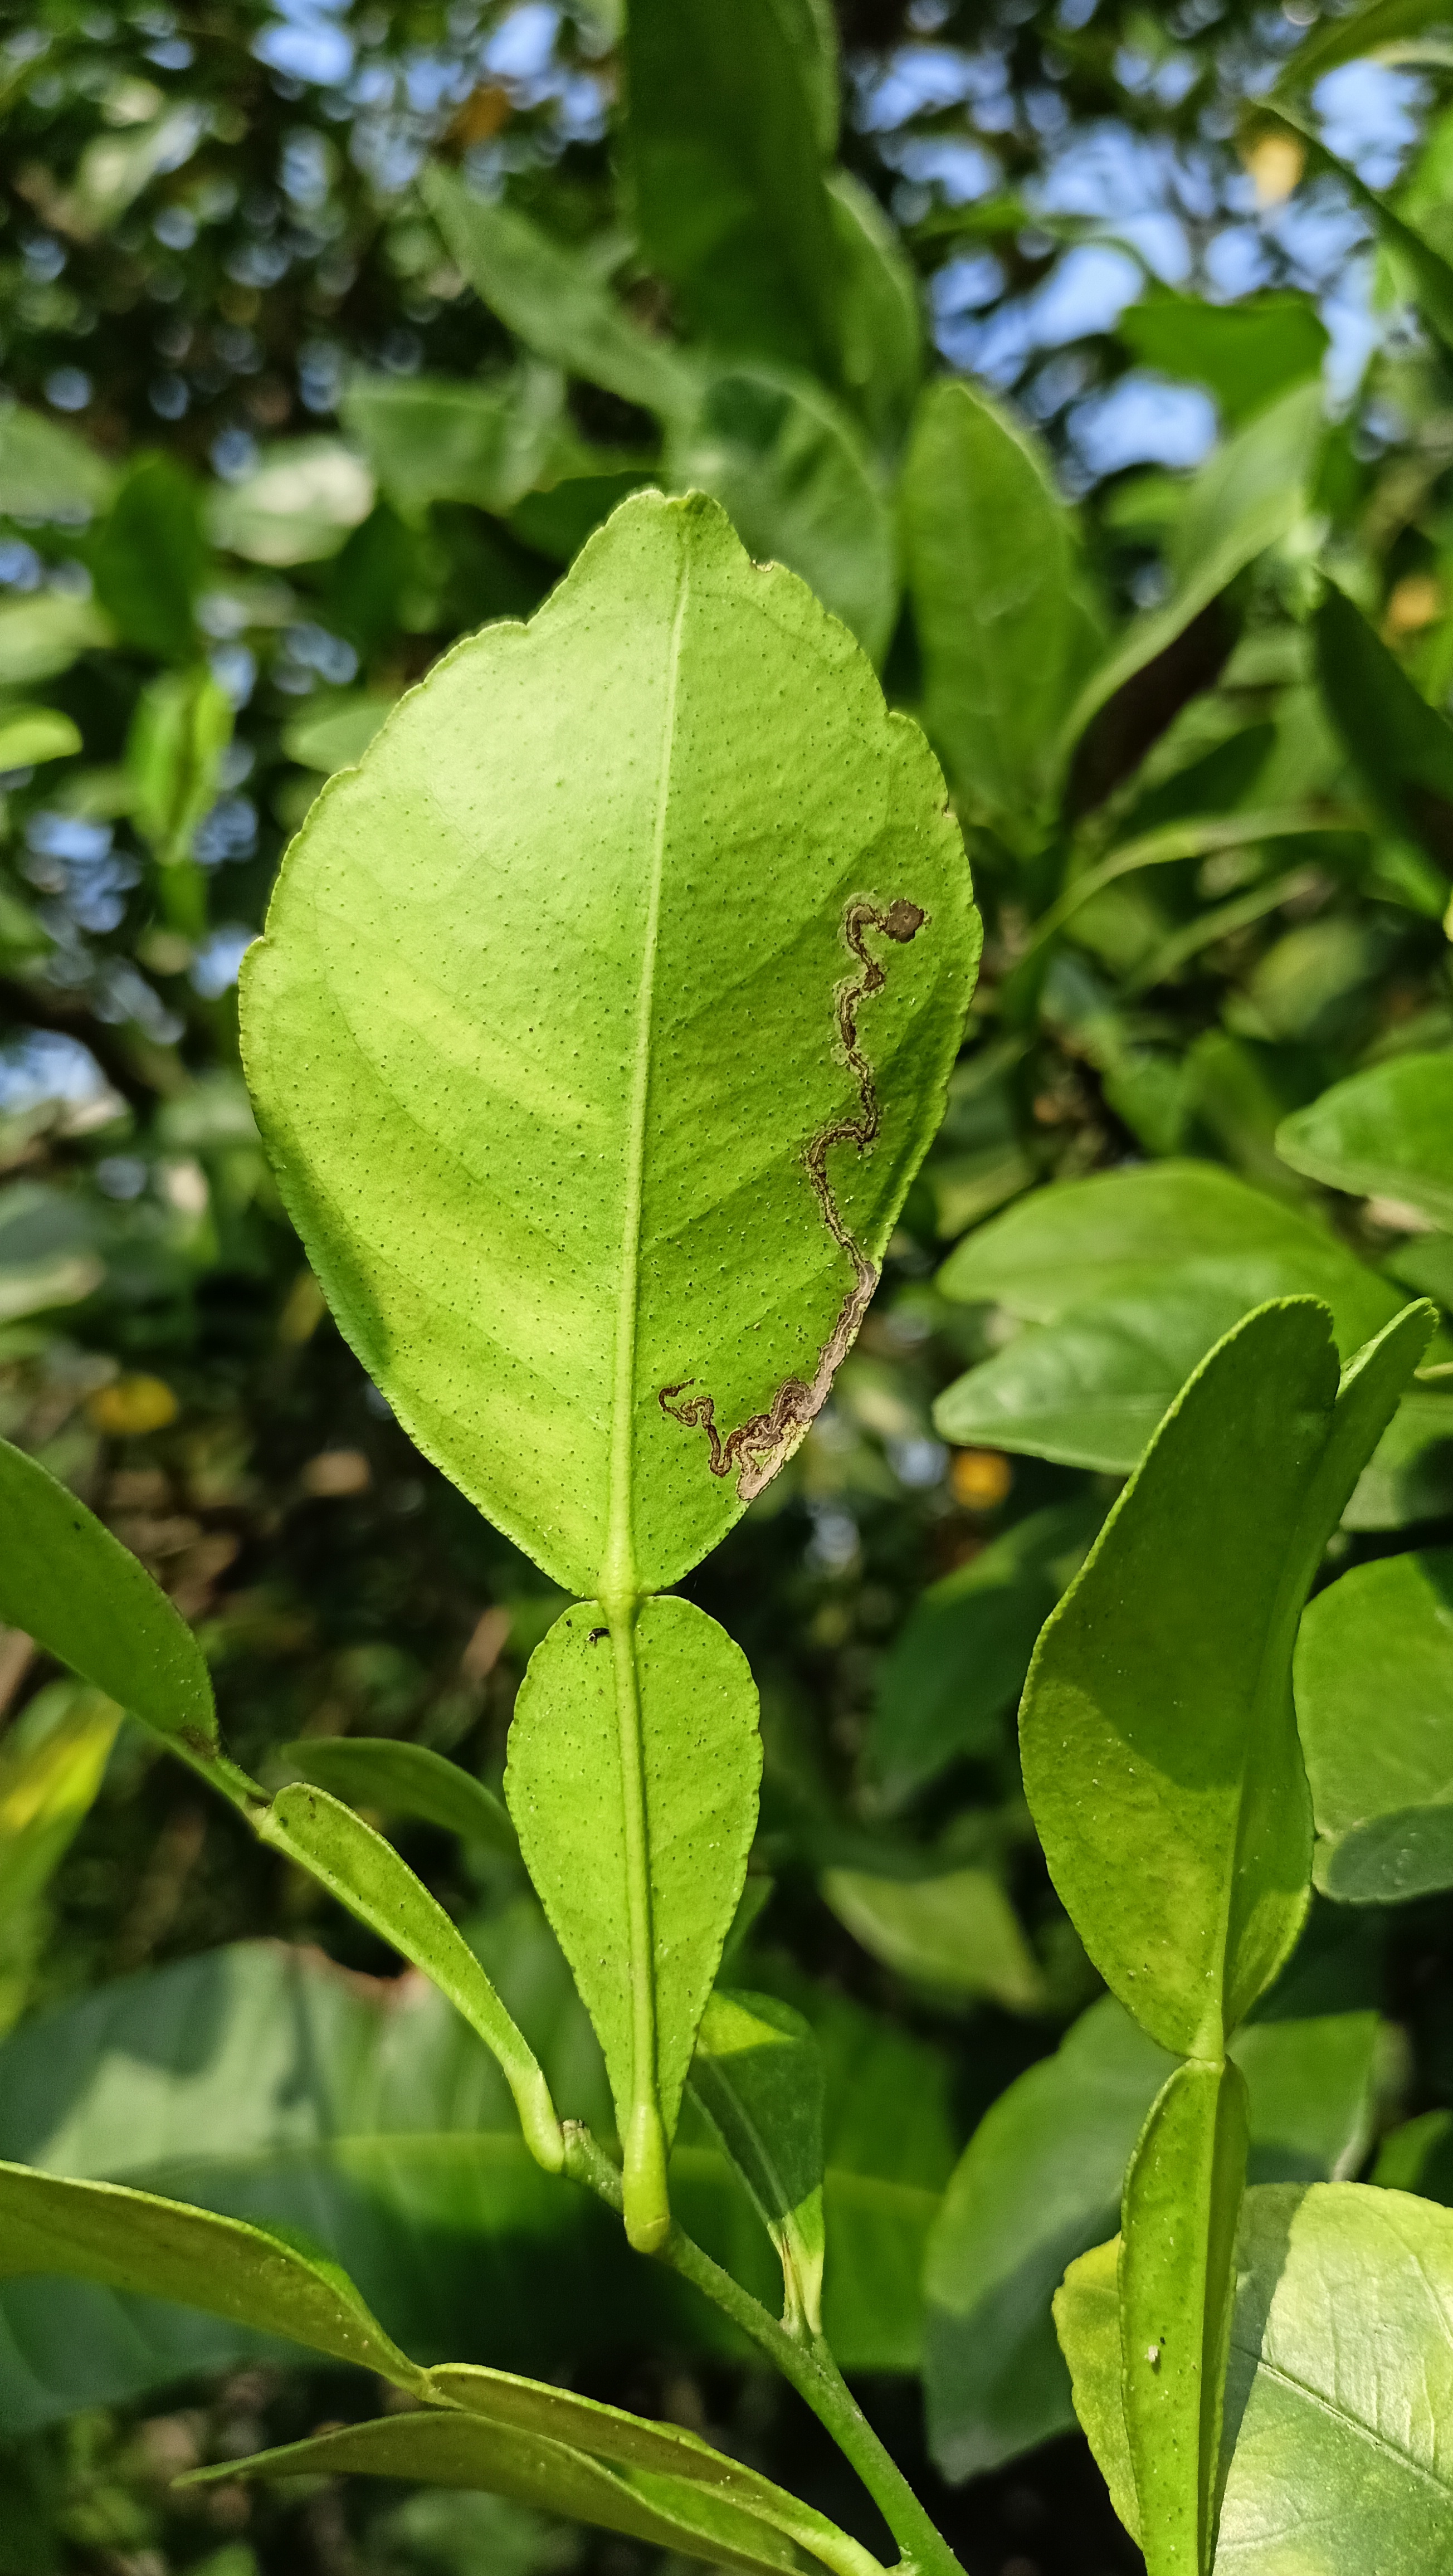
Mandarin leaf variety: Nagpuri